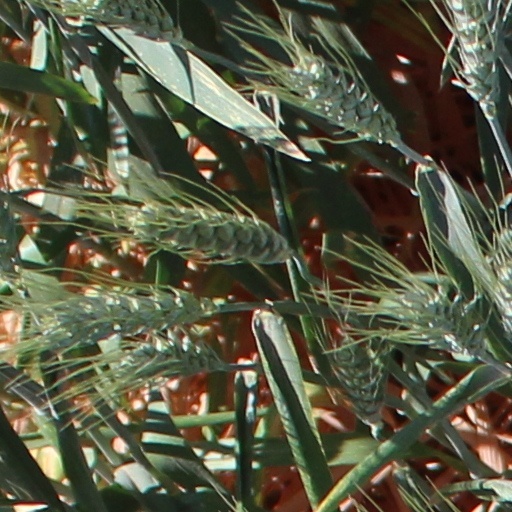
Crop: wheat